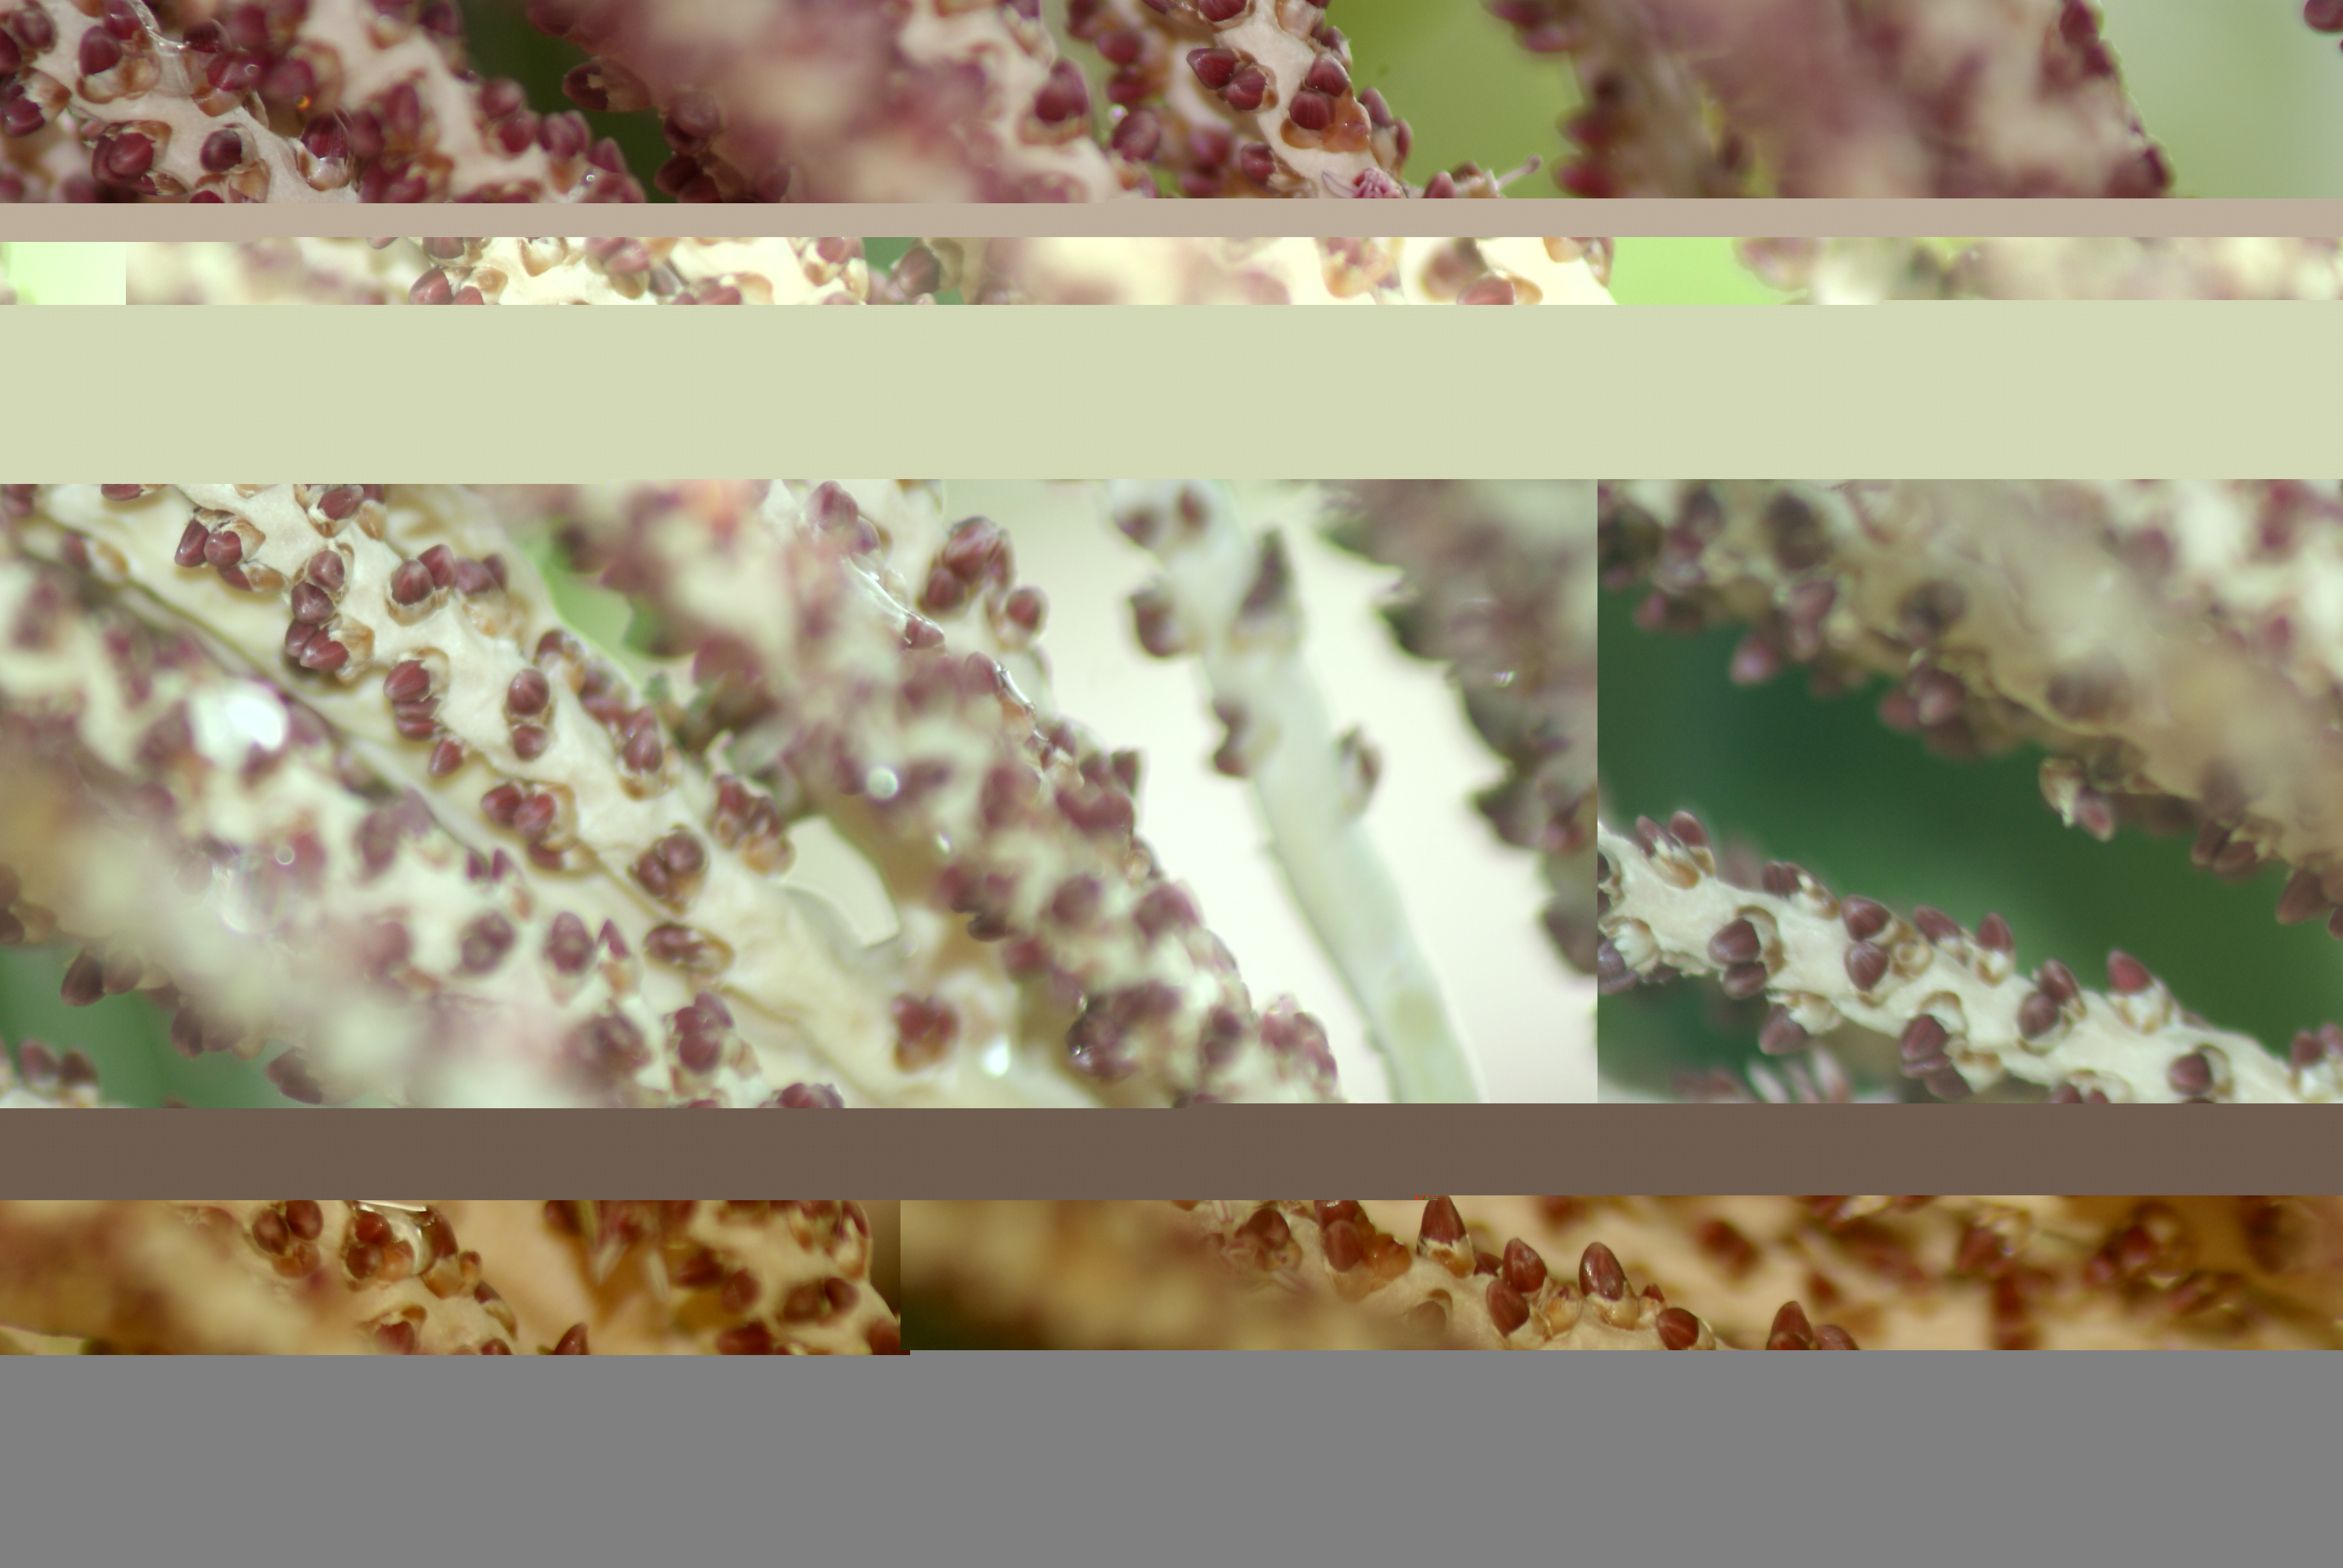
exotic fruit, close up, flora, macro photography, organism, plant stem